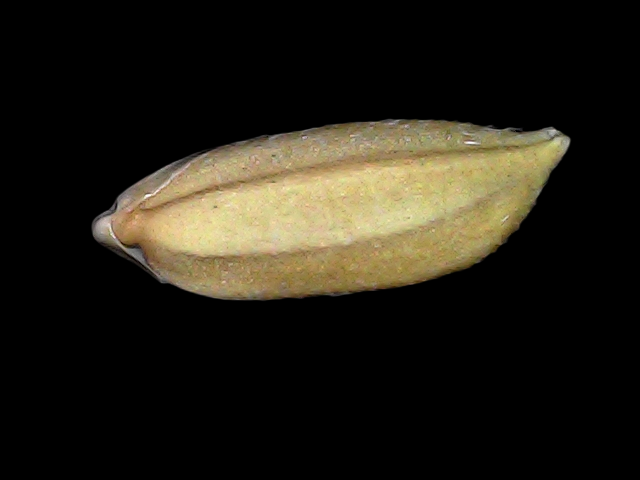
Rice variety: Bd34